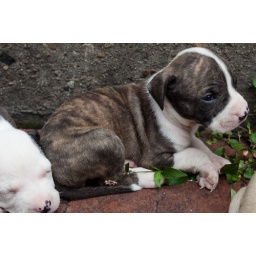
Adorable one-month old pit bull puppies on 6th Street NW in Washington DC.